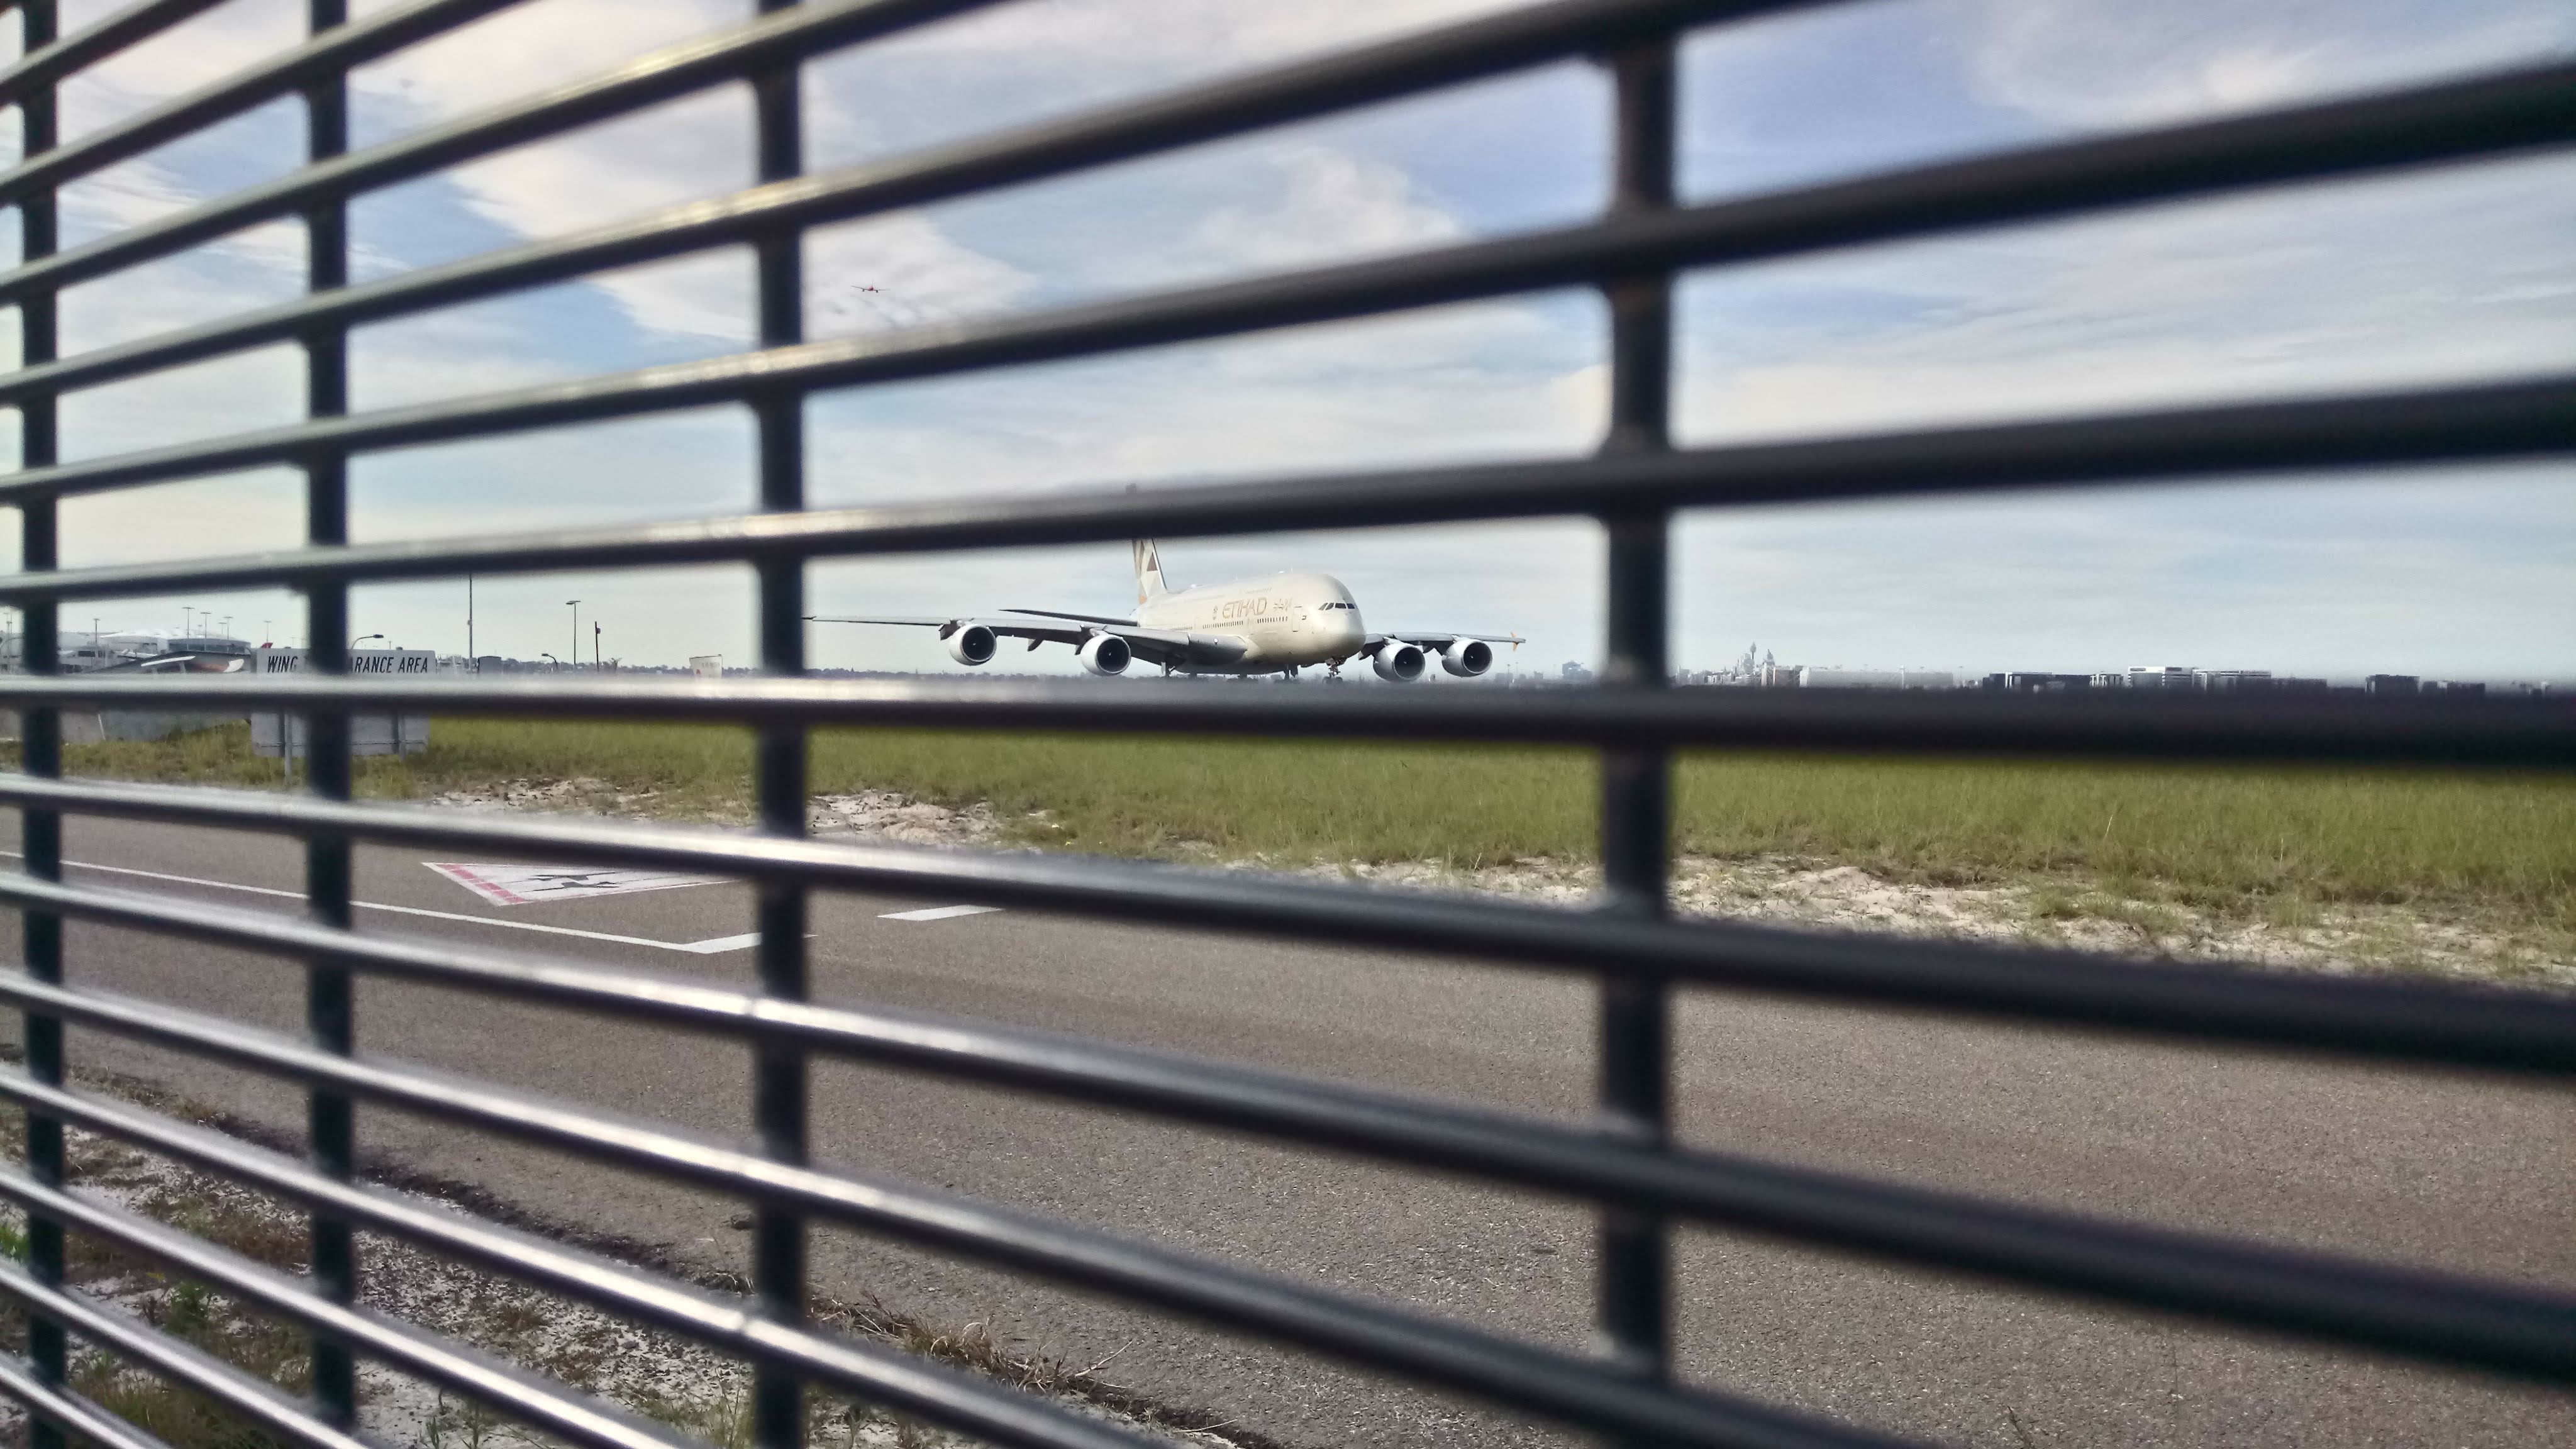
Sydney Airport, etihad airways, structure, sky, line, window, fence, material, guard rail, steel, outdoor structure, metal, handrail, grass, building